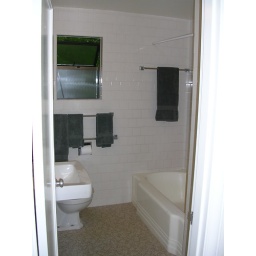
This is how the bathroom looked when we bought the condo in 2005. Notice the old window is now replaced.